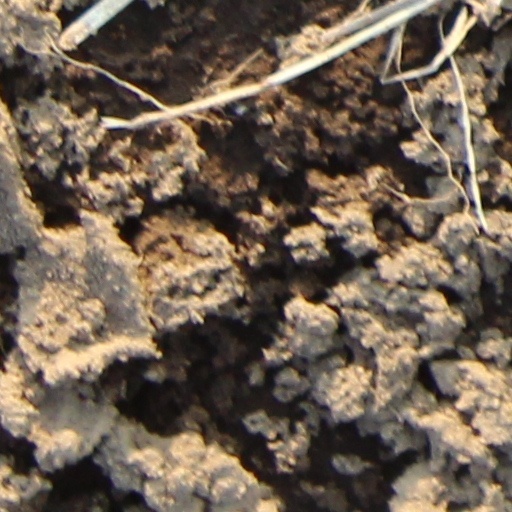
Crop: wheat